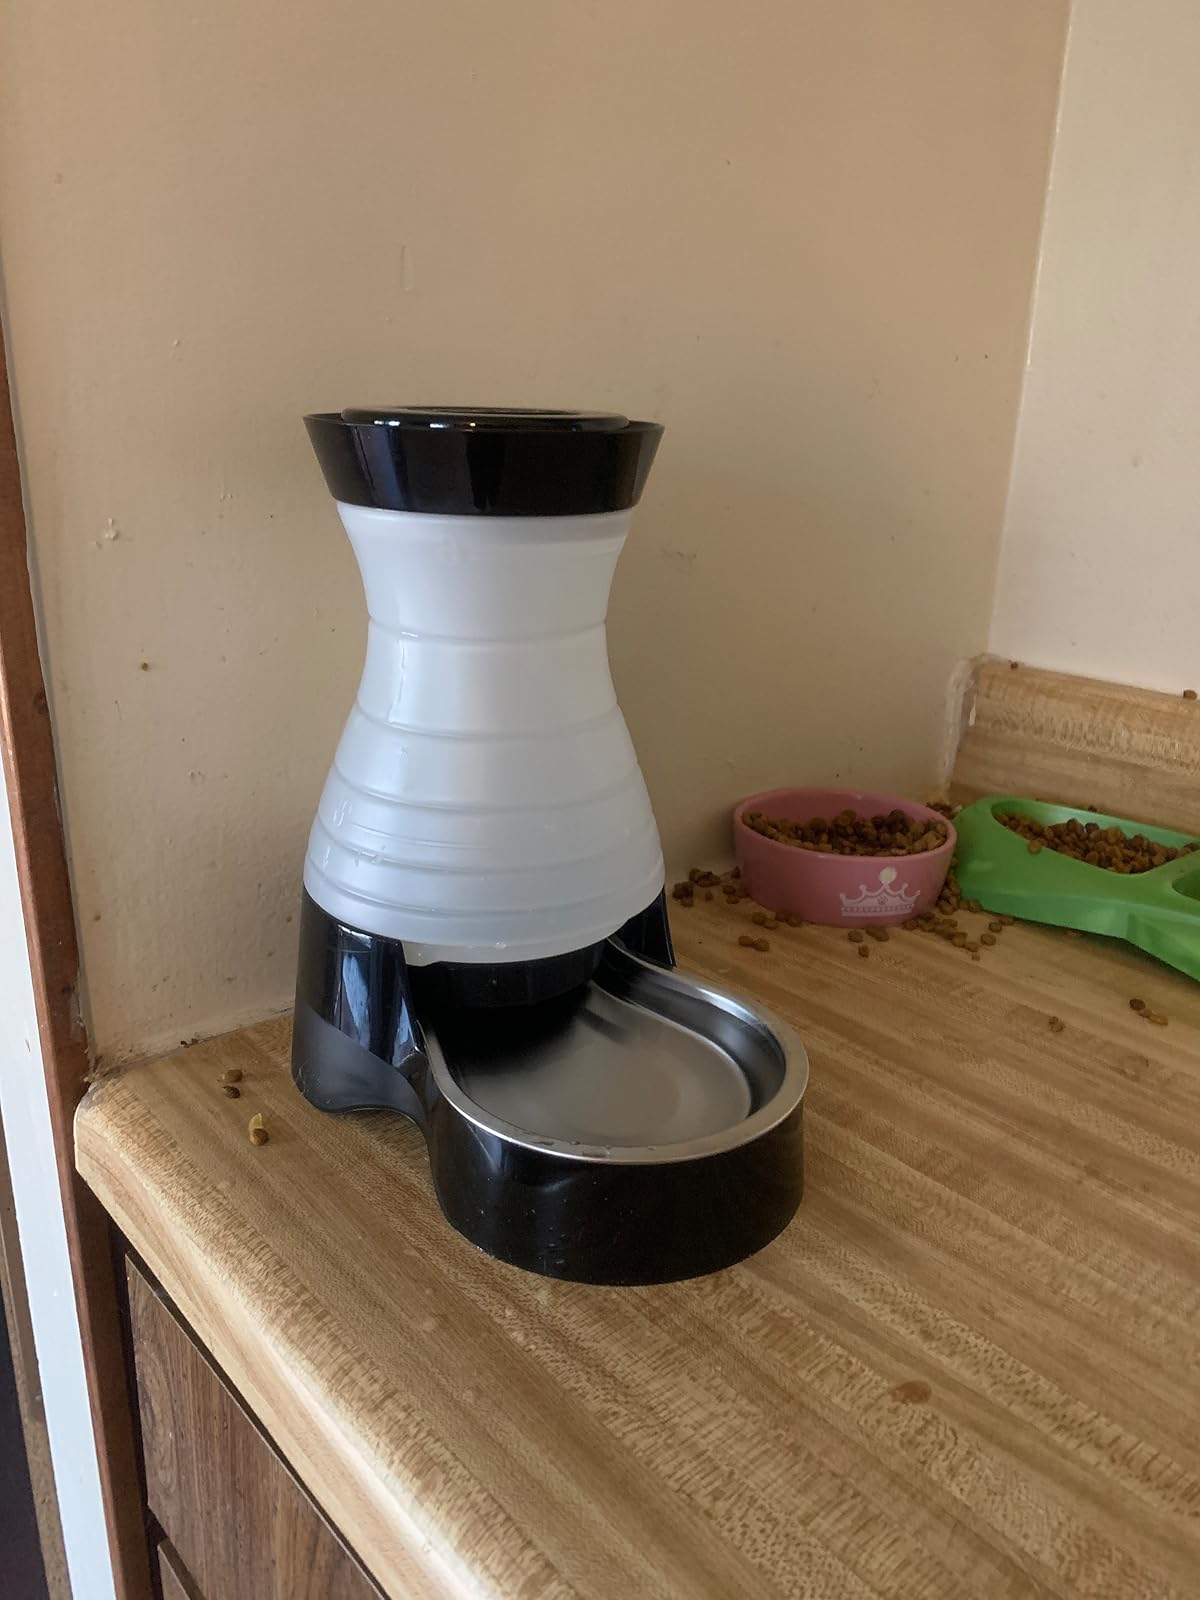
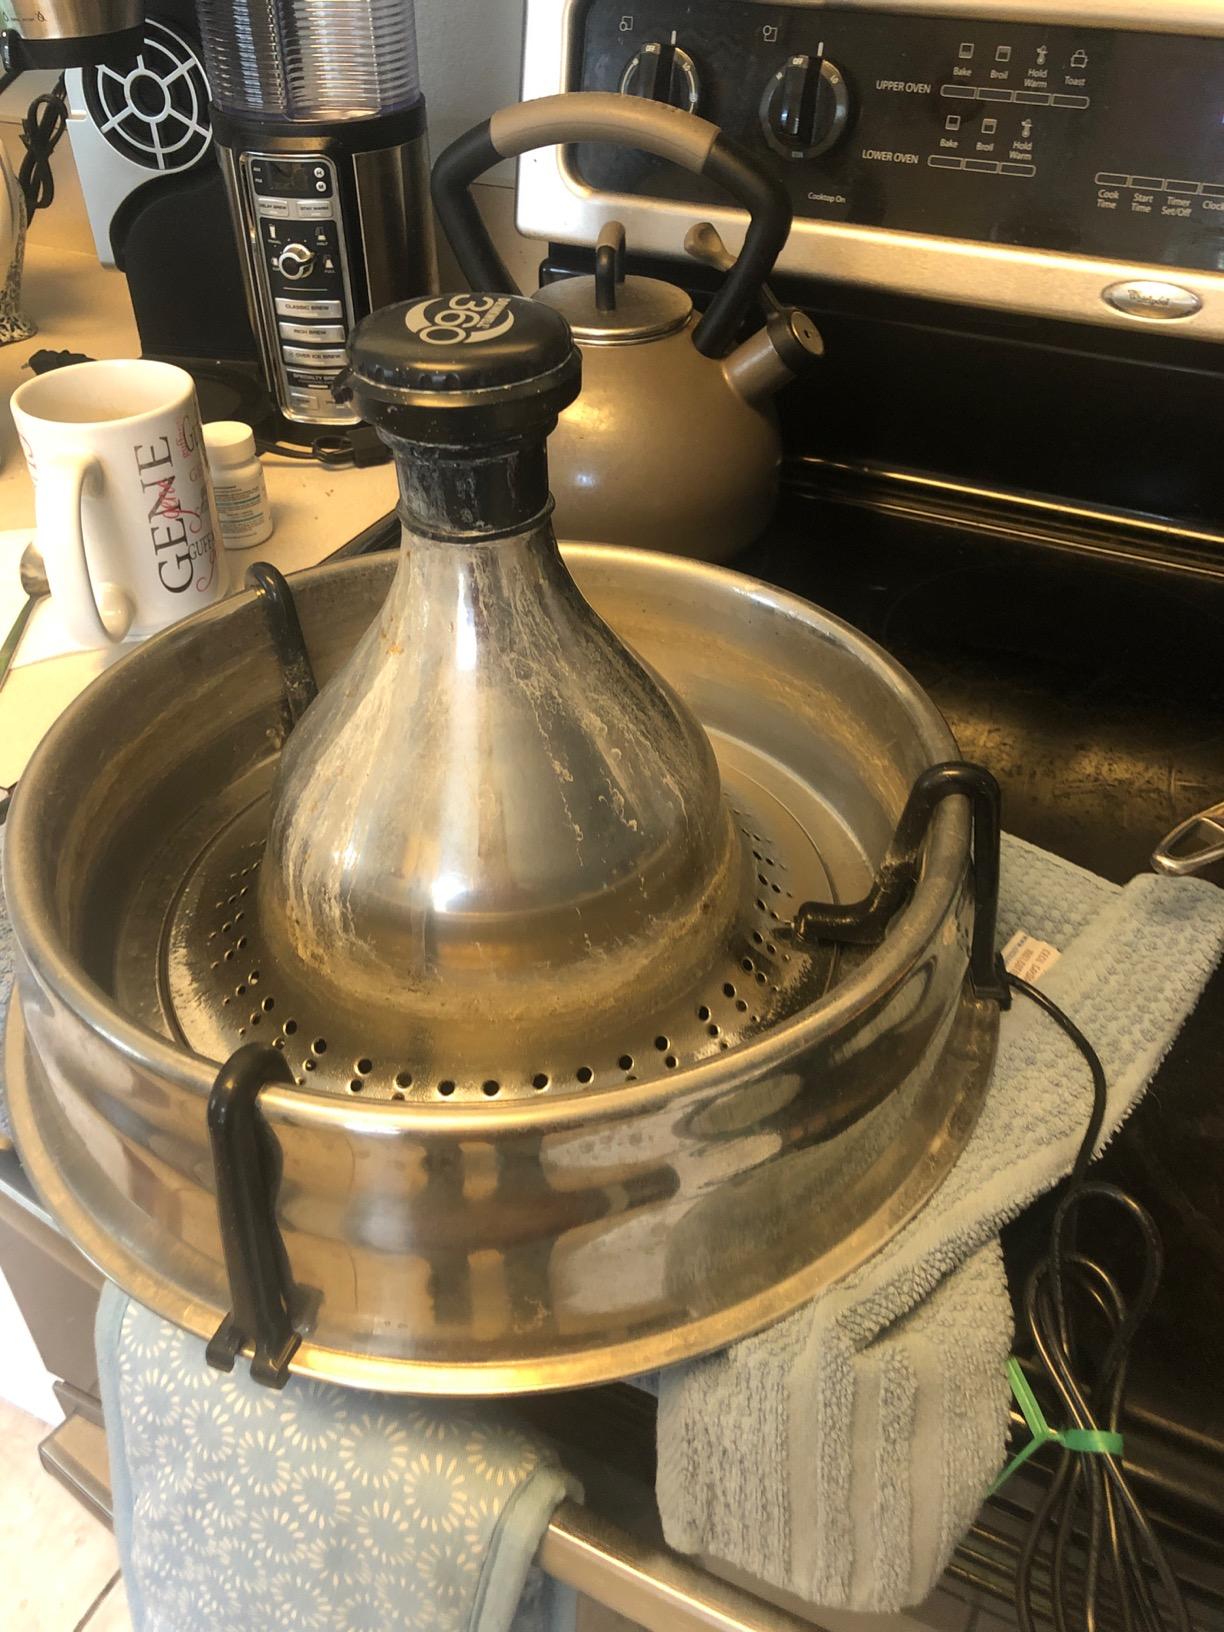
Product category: items_bowl
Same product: no